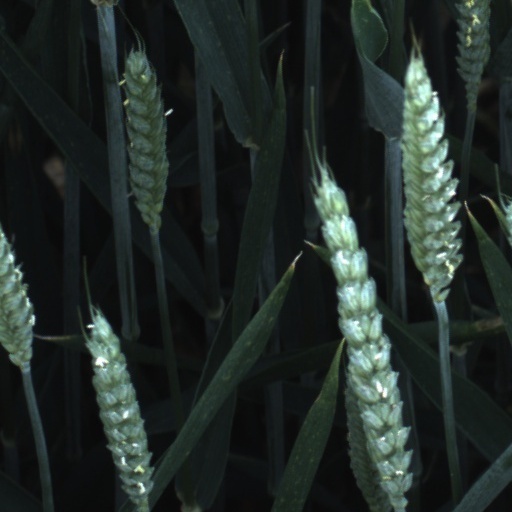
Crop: wheat